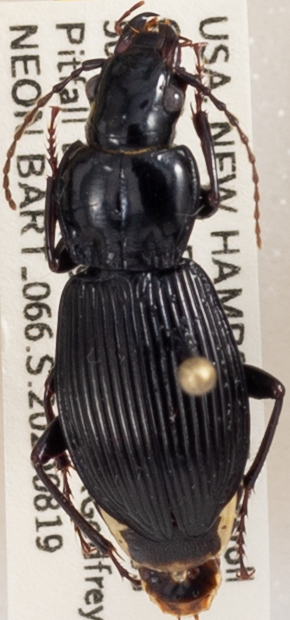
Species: Pterostichus coracinus
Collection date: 2020-08-19
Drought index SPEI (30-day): -1.546
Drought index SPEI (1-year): -0.05
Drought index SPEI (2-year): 0.54